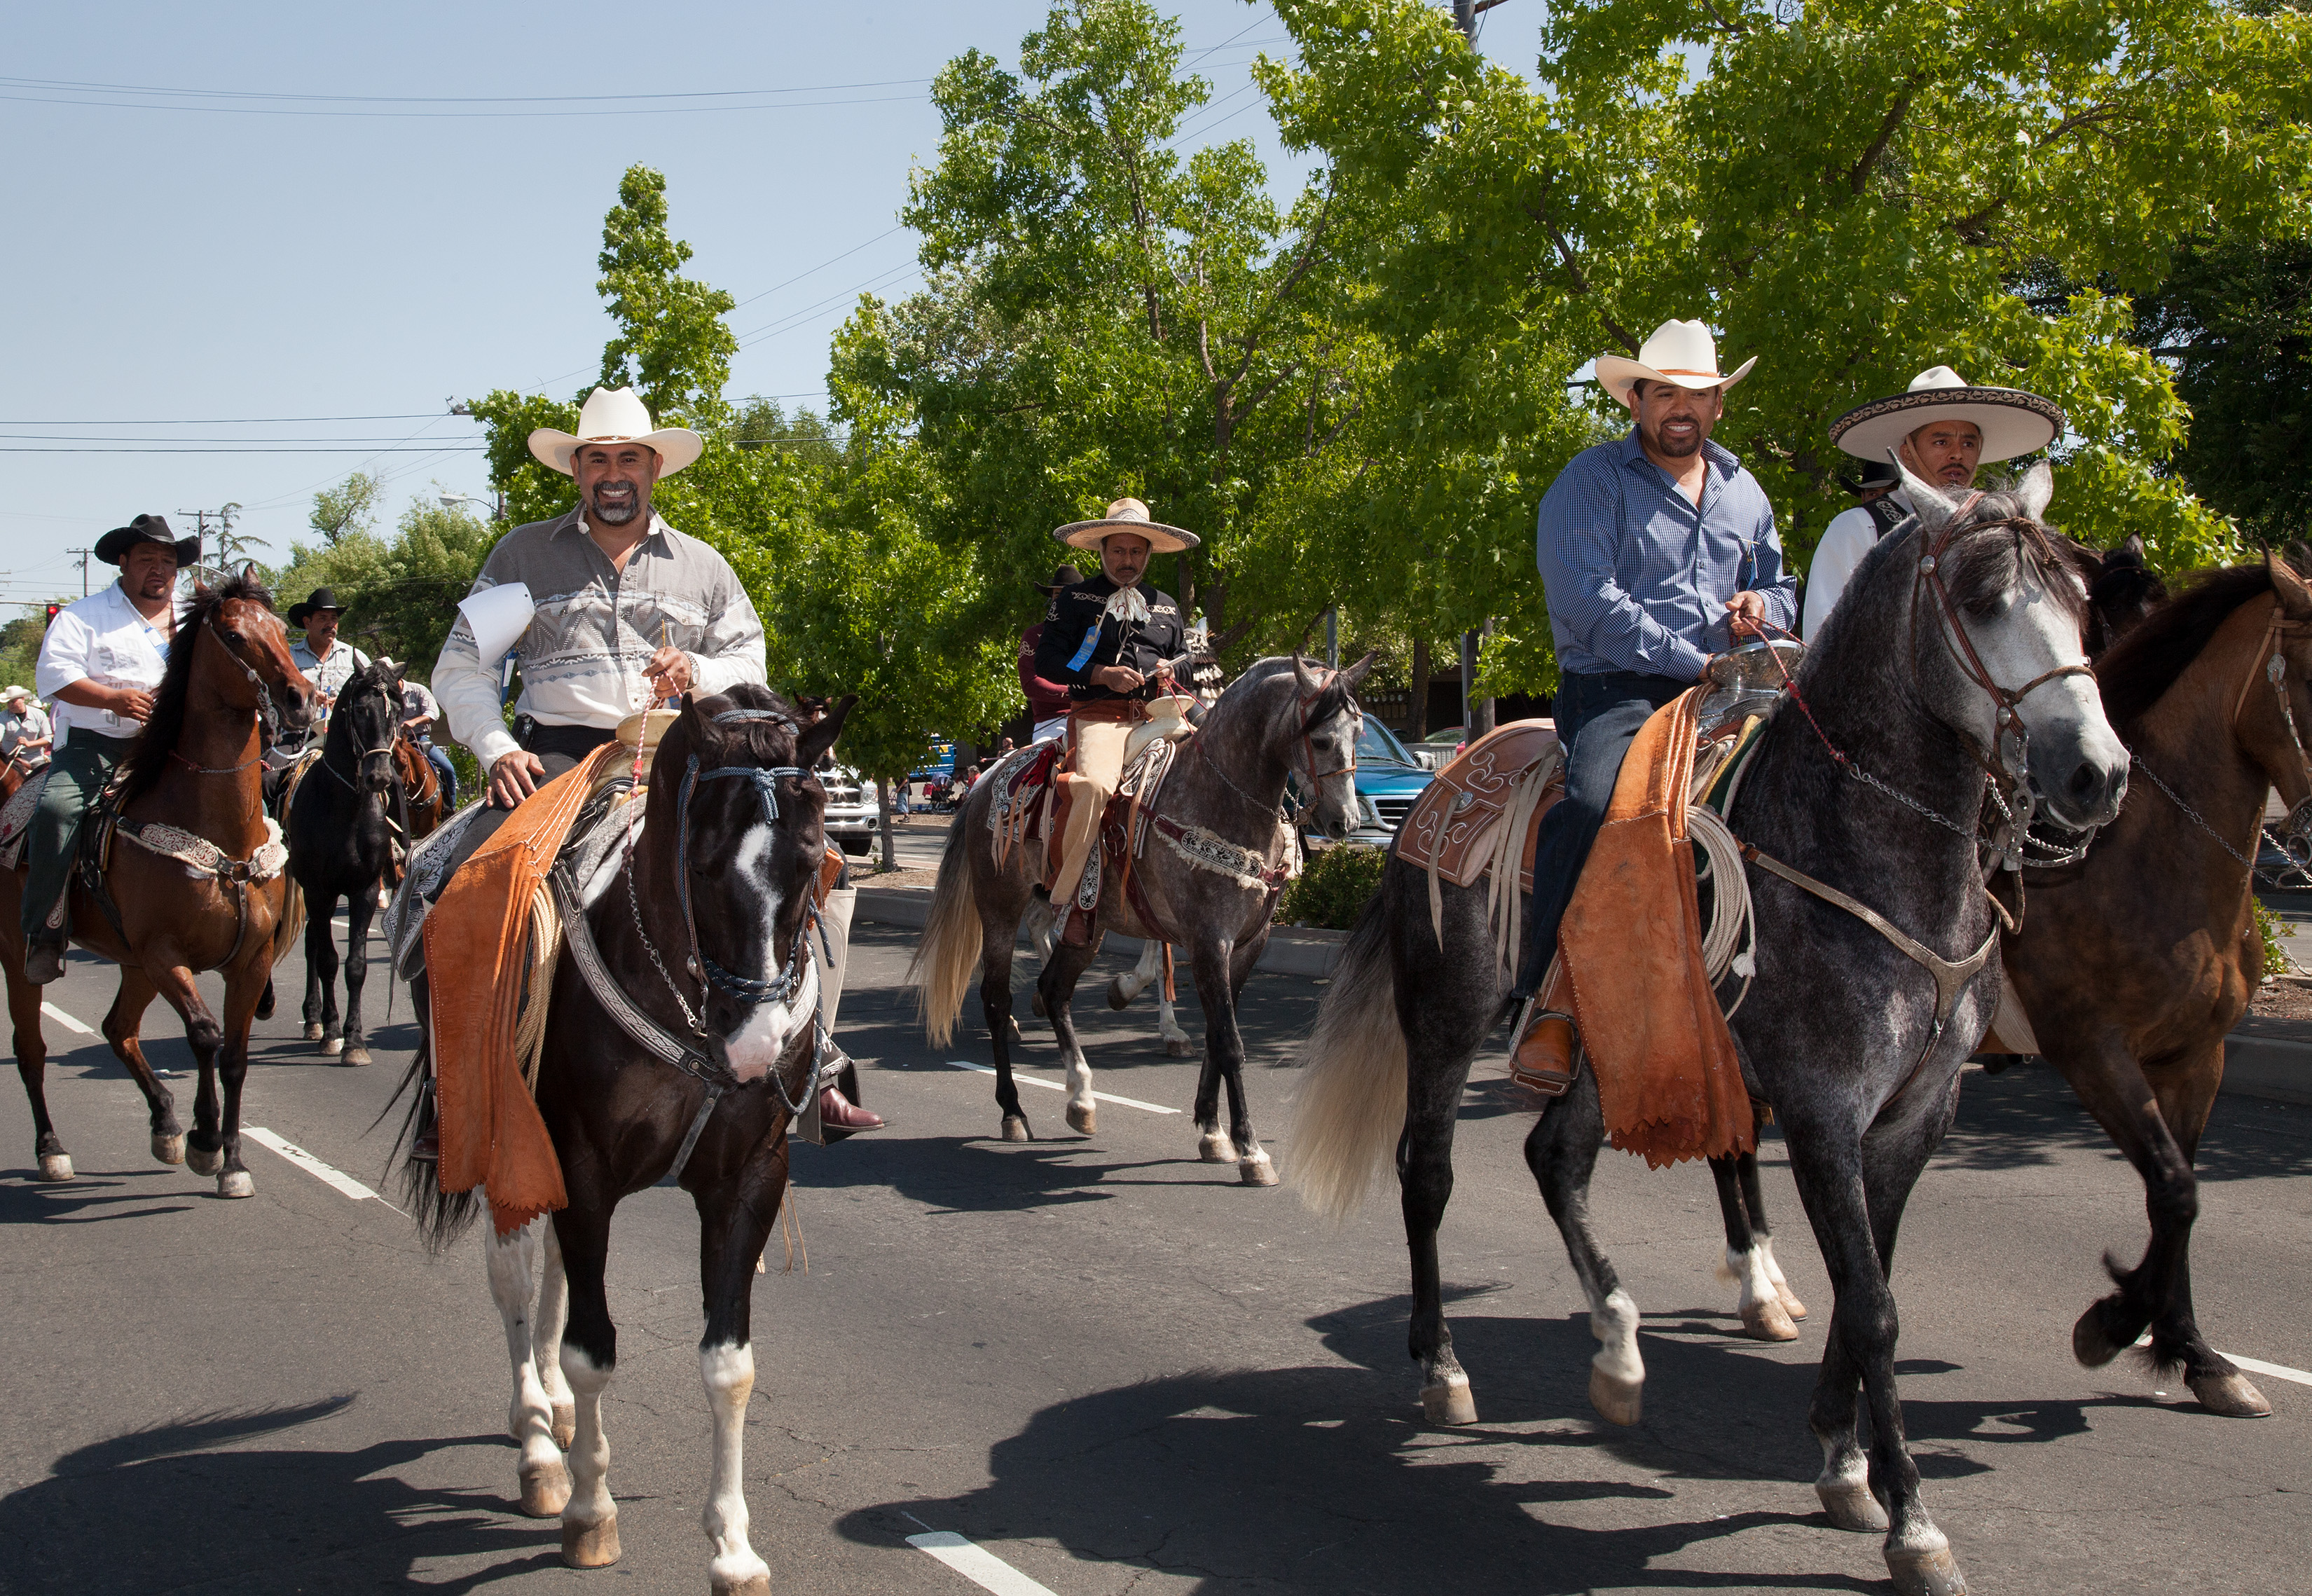
usa, parade, festival, ca, sacramento, wattavenue, vfw, memorialday, veteransofforeignwars, northhighlands, pack animal, horse like mammal, horse harness, animal sports, equestrian sport